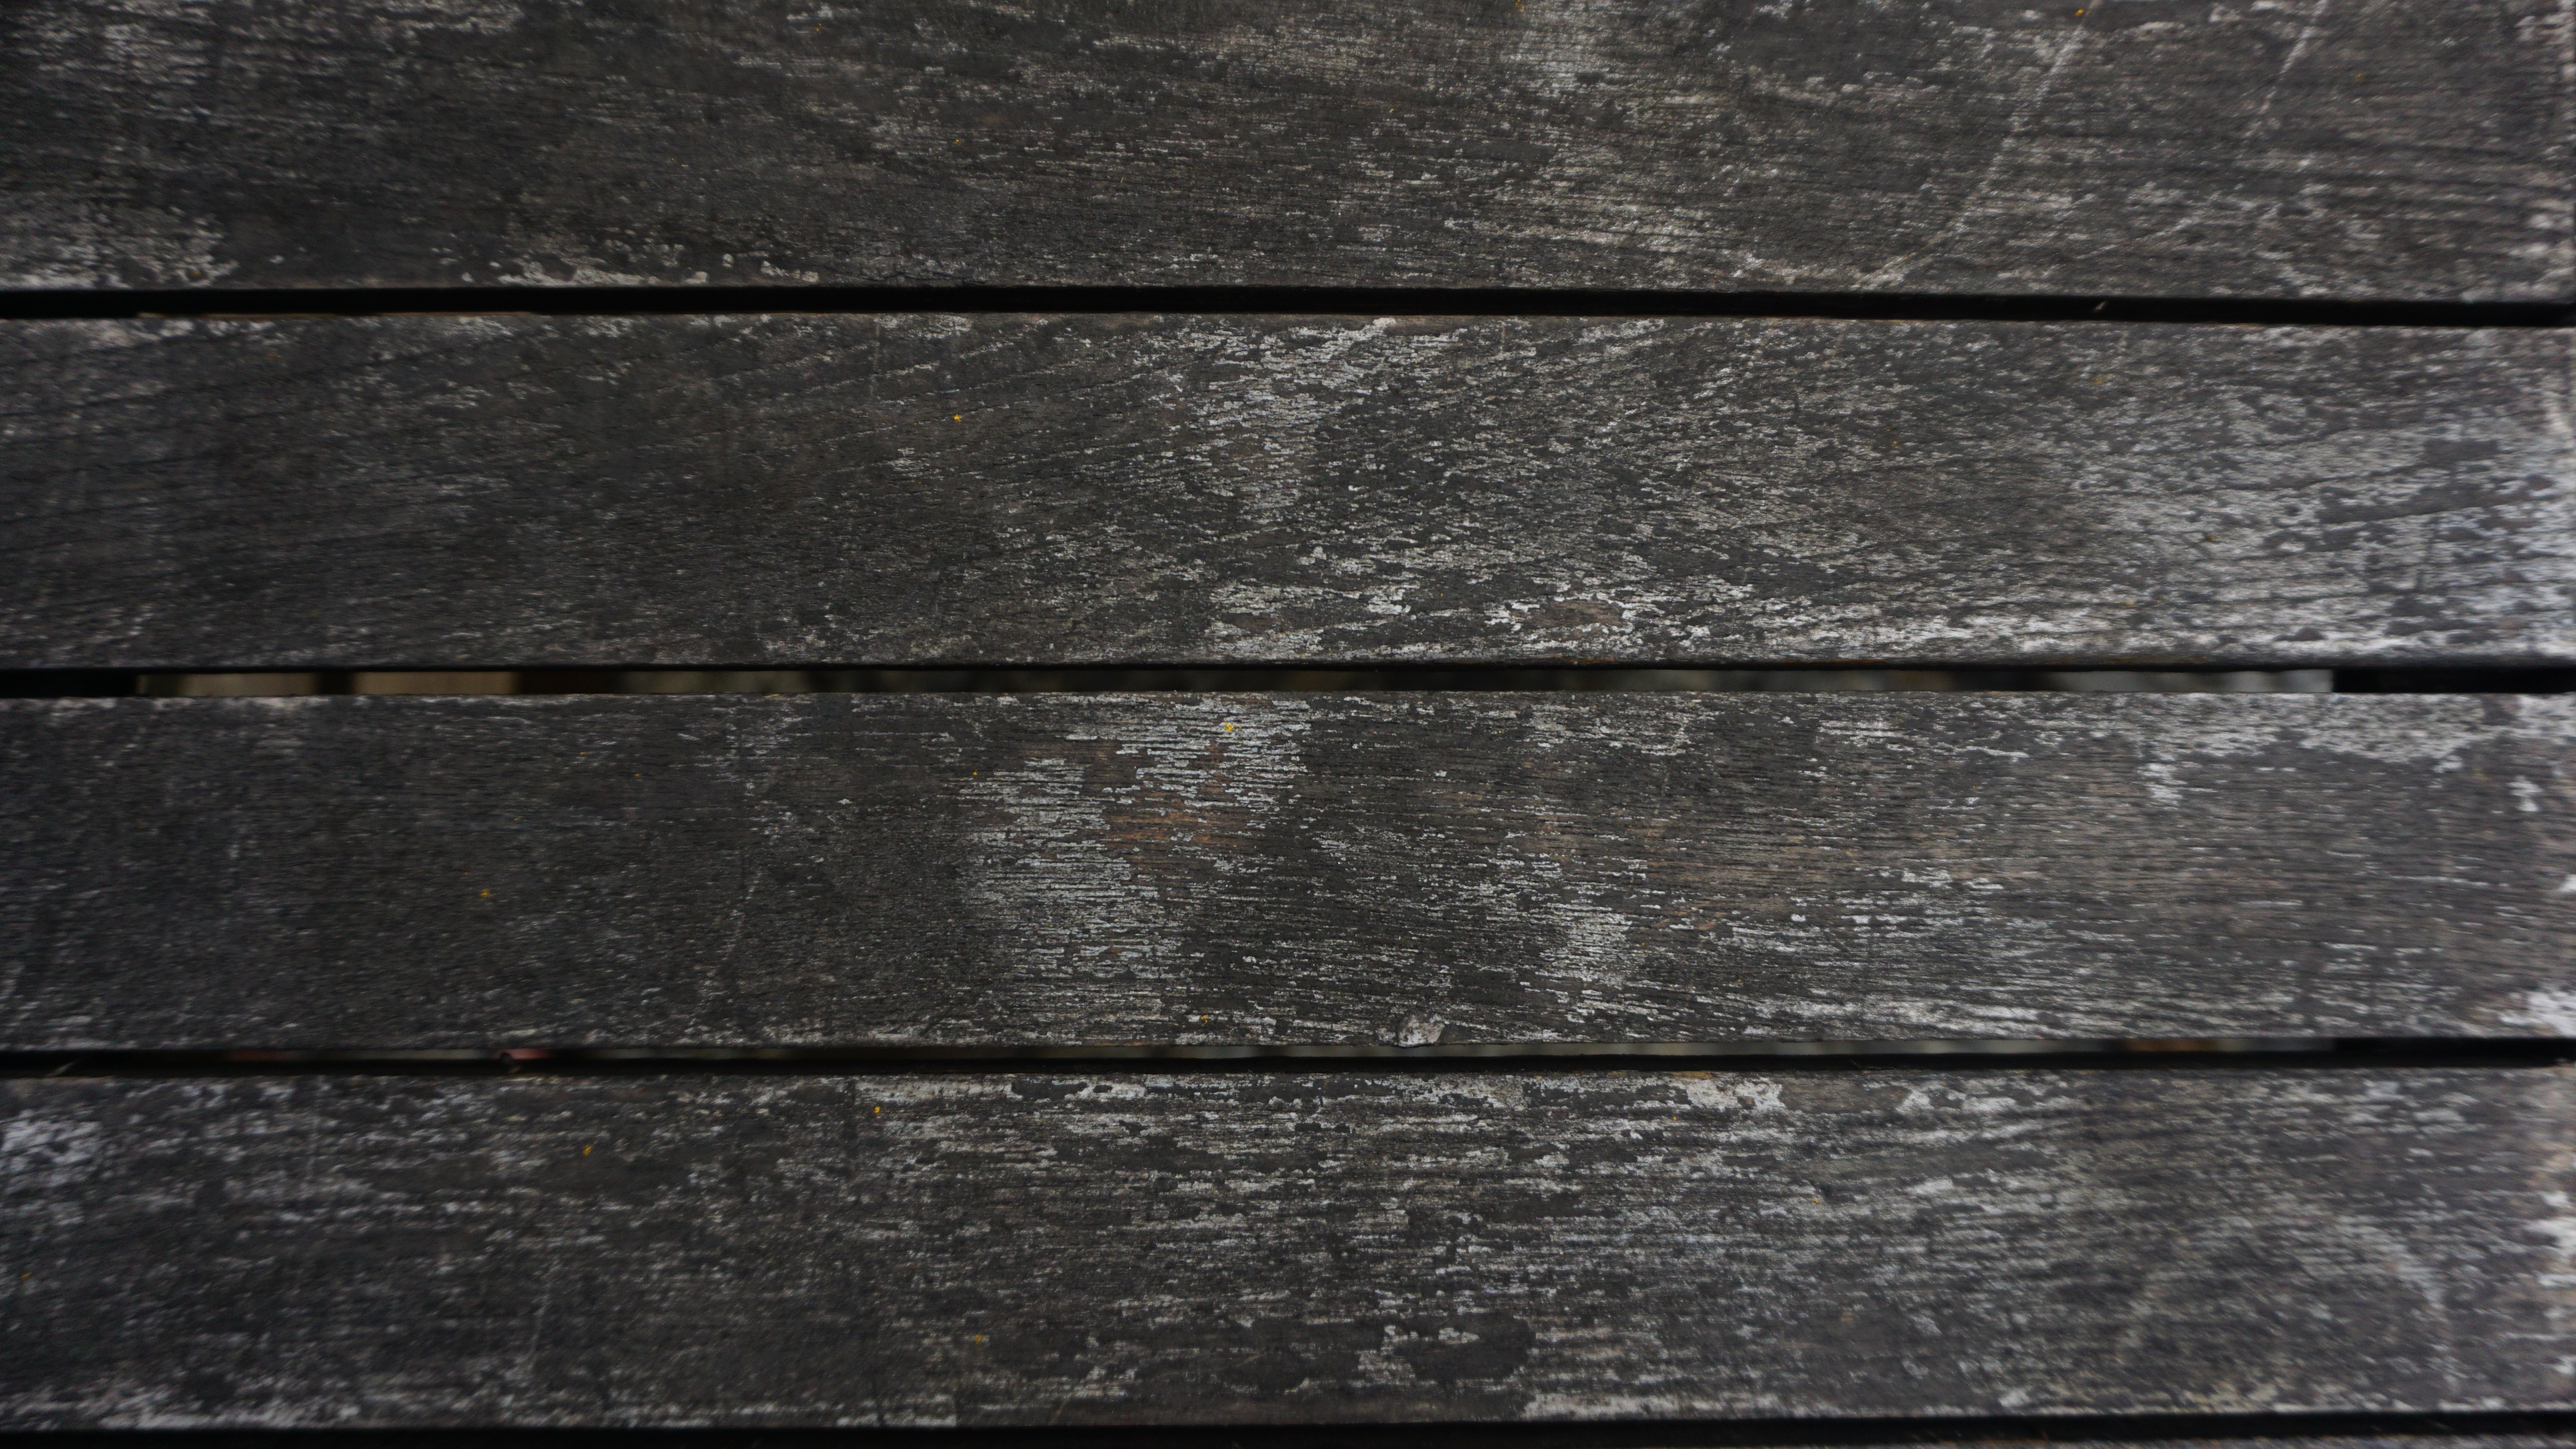
structure, wood, white, vintage, texture, floor, old, wall, asphalt, construction, pattern, line, gray, tile, rough, stone wall, black, brick, material, surface, striped, grey, design, hardwood, wooden, backdrop, flooring, wood stain